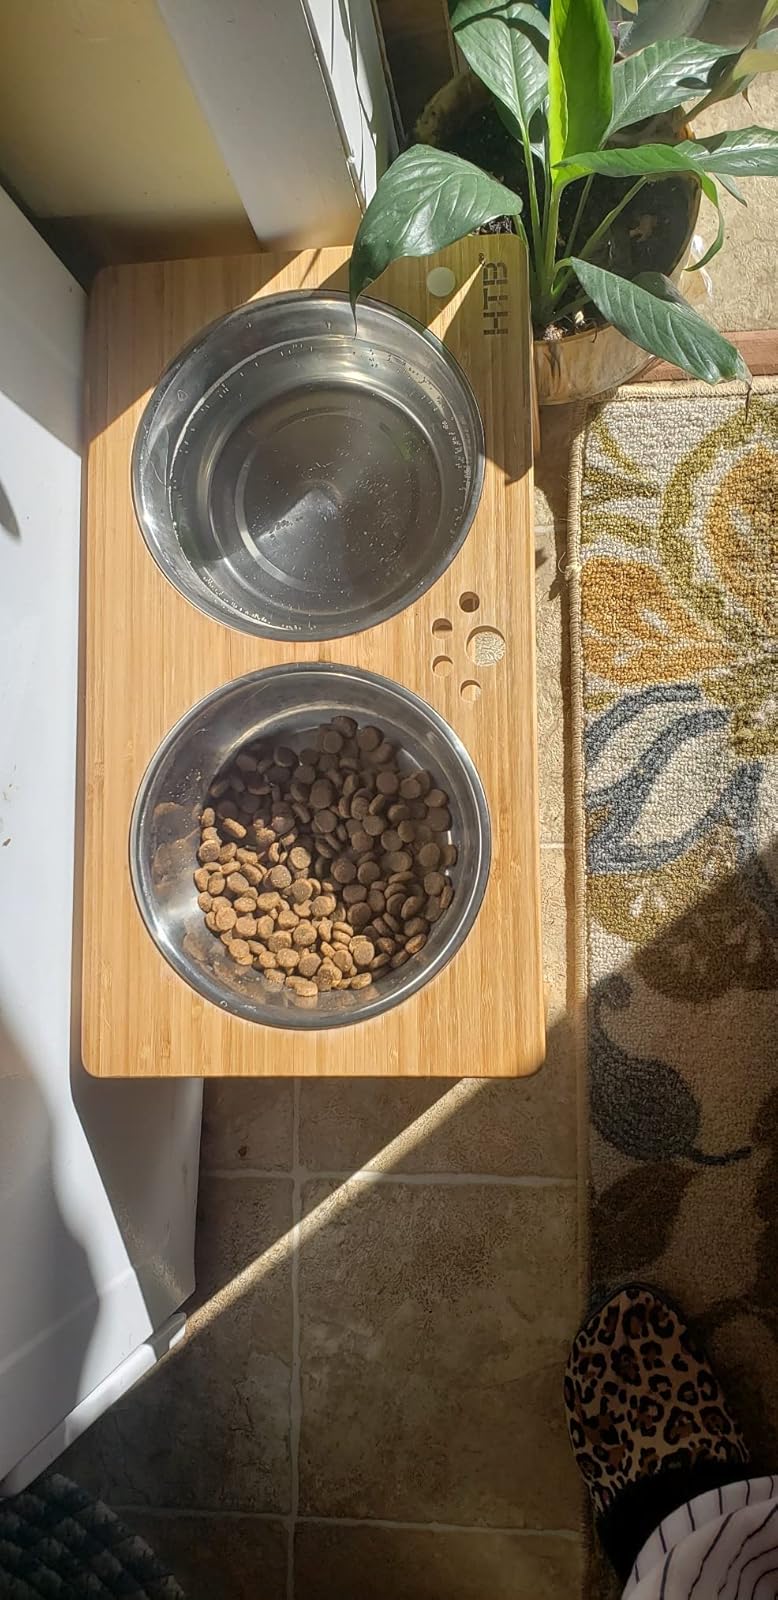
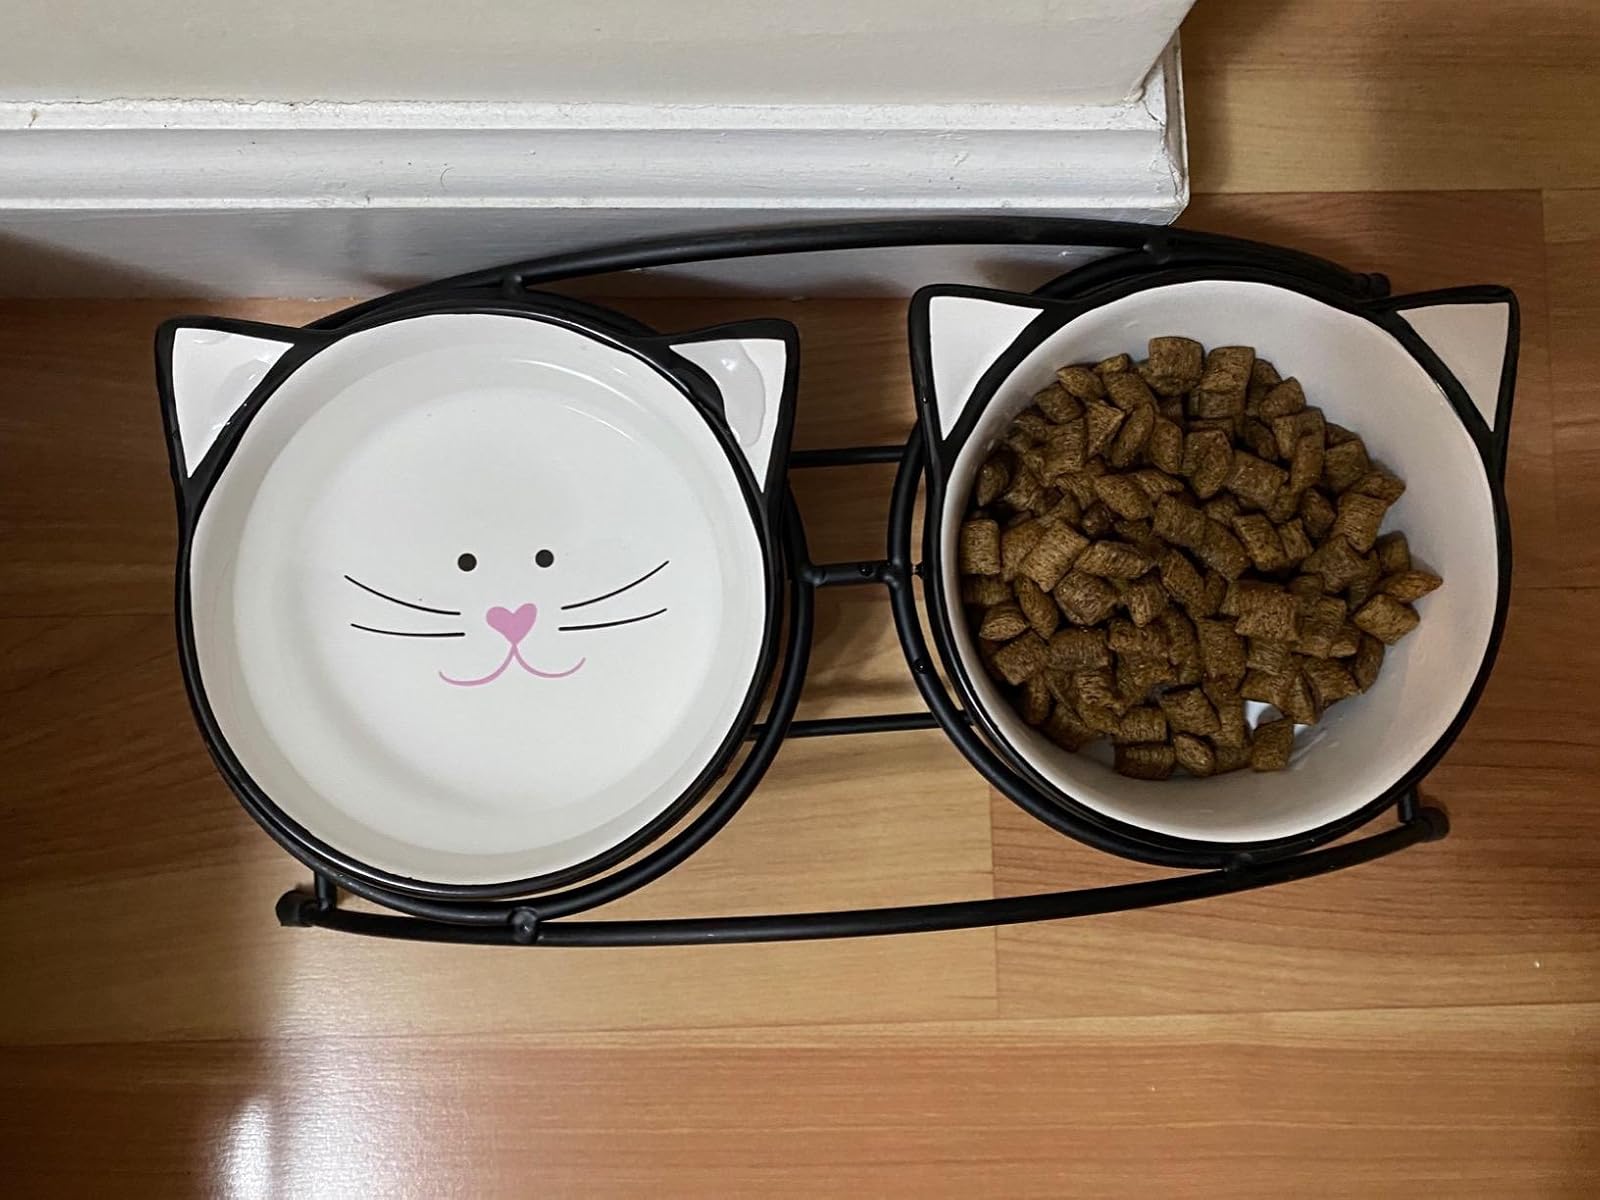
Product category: items_bowl
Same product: no